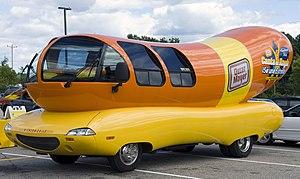
Oscar Mayer est une compagnie américaine spécialisée dans le domaine alimentaire et appartenant au groupe Kraft Foods Group aux États-Unis et au groupe espagnol Campofrío Food Group en Europe. La marque est devenue célèbre pour ses hot-dogs, son saucisson de Bologne, son bacon et ses repas préparés.